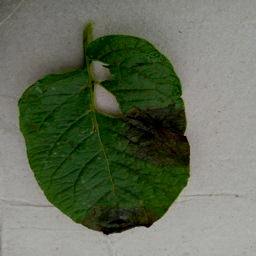
Etiqueta: Late Blight